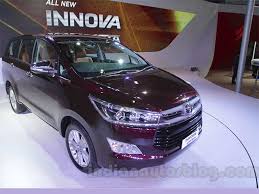
Label: noambulance